Electron multiplier

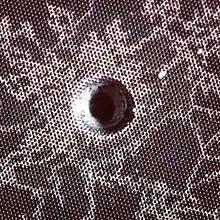
Microchannel plate with breakdown

In mass spectrometry electron multipliers are often used as a detector of ions that have been separated by a mass analyzer of some sort. They can be the continuous-dynode type and may have a curved horn-like funnel shape or can have discrete dynodes as in a photomultiplier. Continuous dynode electron multipliers are also used in NASA missions and are coupled to a gas chromatography mass spectrometer (GC-MS) which allows scientists to determine the amount and types of gasses present on Titan, Saturn's largest moon.